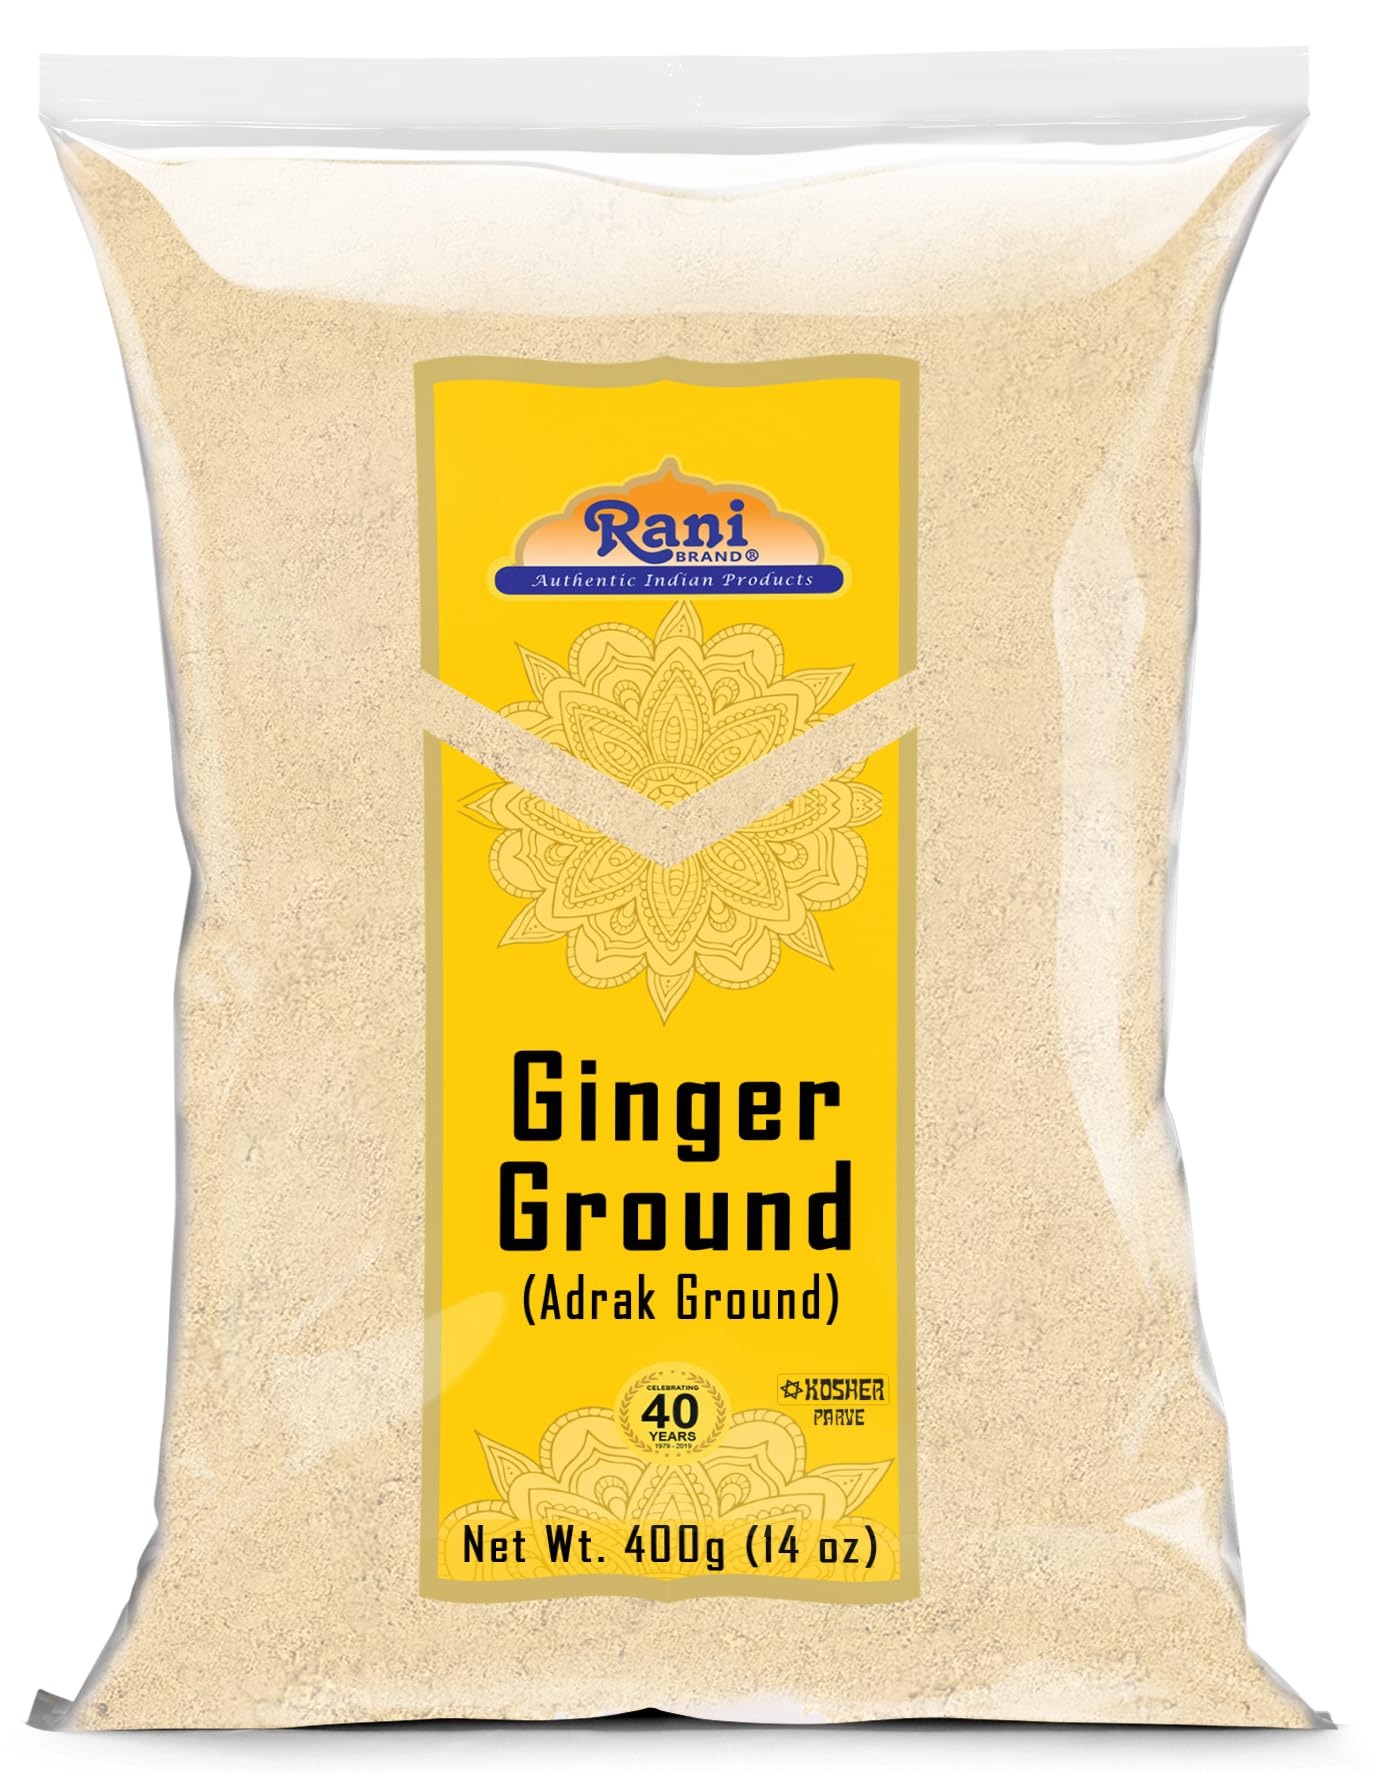
Item Name: Rani Ginger (Adarak) Powder Ground, Spice 14oz (400g) ~ All Natural | Vegan | Gluten Friendly | NON-GMO | Kosher | Indian Origin
Bullet Point 1: You'll LOVE our Ginger Ground by Rani Brand--Here's Why:
Bullet Point 2: ❤️Now KOSHER! 100% Natural, Non-GMO, No Preservatives, Vegan, Gluten Friendly PREMIUM Gourmet Food Grade Spice.
Bullet Point 3: ❤️Packed in a no barrier Plastic Bag, let us tell you how important that is when using this, potent of all Indian Spices!
Bullet Point 4: ❤️Rani is a USA based company selling spices for over 40 years, buy with confidence!
Bullet Point 5: ❤️Net Wt. 14oz (400g), Authentic Indian Product, Product of India, Alternative Name: (Indian) Adarak
Product Description: <b>Ginger</b>A Little History! <br> Native to India and China, ginger is an ancient spice that has been cultivated in tropical Asia for over 3,000 years. Ginger has a warm, woody aroma, with a hot and slightly bitter taste. Ginger combines particularly well with the warm flavor of cumin, and coriander in savory Indian dishes. It also contributes largely to pickles, chutneys and curry powders, which make it an essential spice in Indian cuisine. In the west, it is largely used in puddings, jams, preserves, cakes, breads, and cookies. <br> <br> Product Type: Ground Powder <br> Packaging: Plastic Bag<br> <br> Product of India <br> <br> Alternative Name (Indian) Adarak
Value: 14.0
Unit: Ounce

Price: 12.99